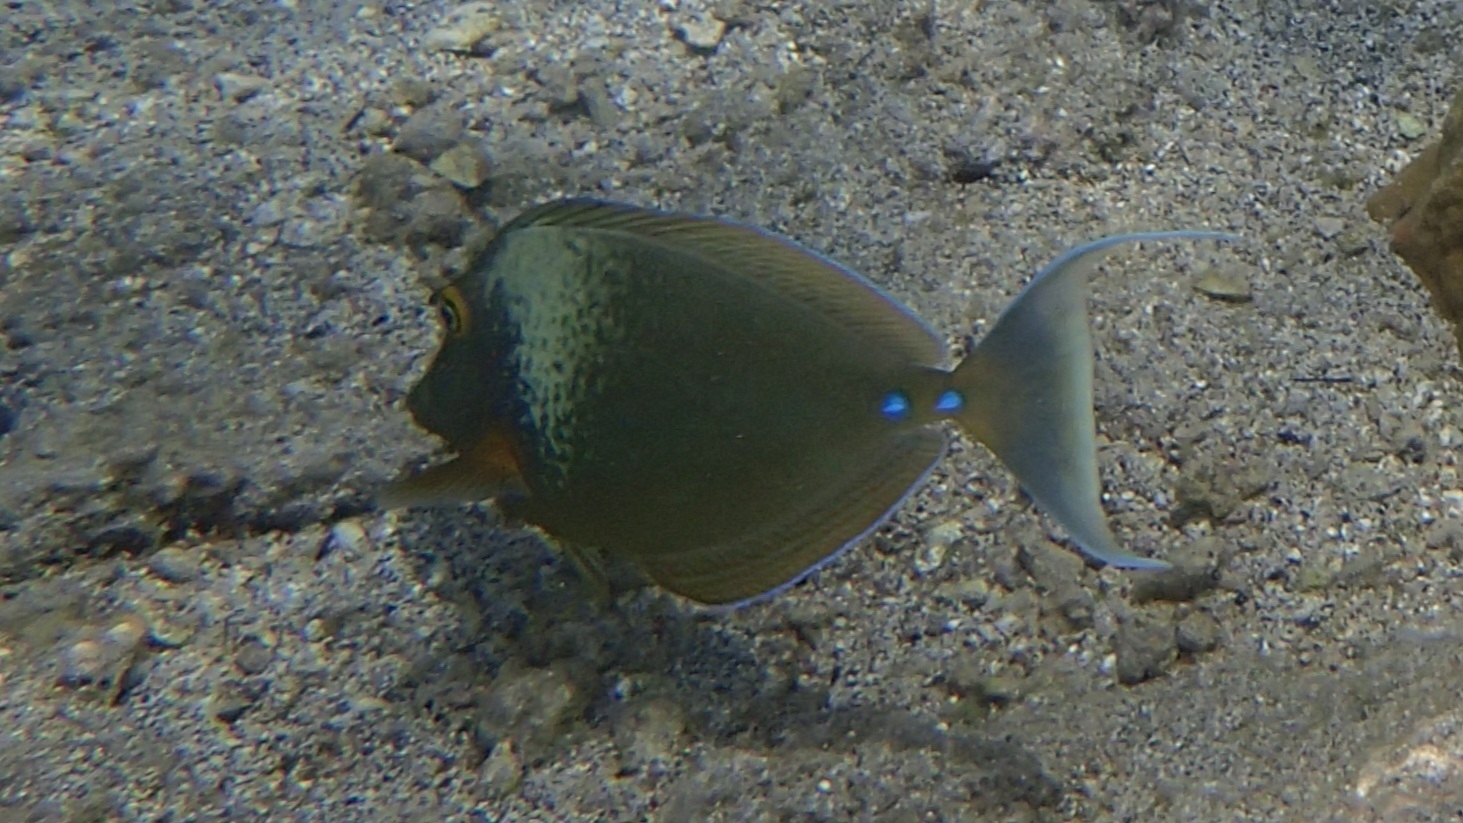
Naso unicornis (Bluespine Unicornfish)